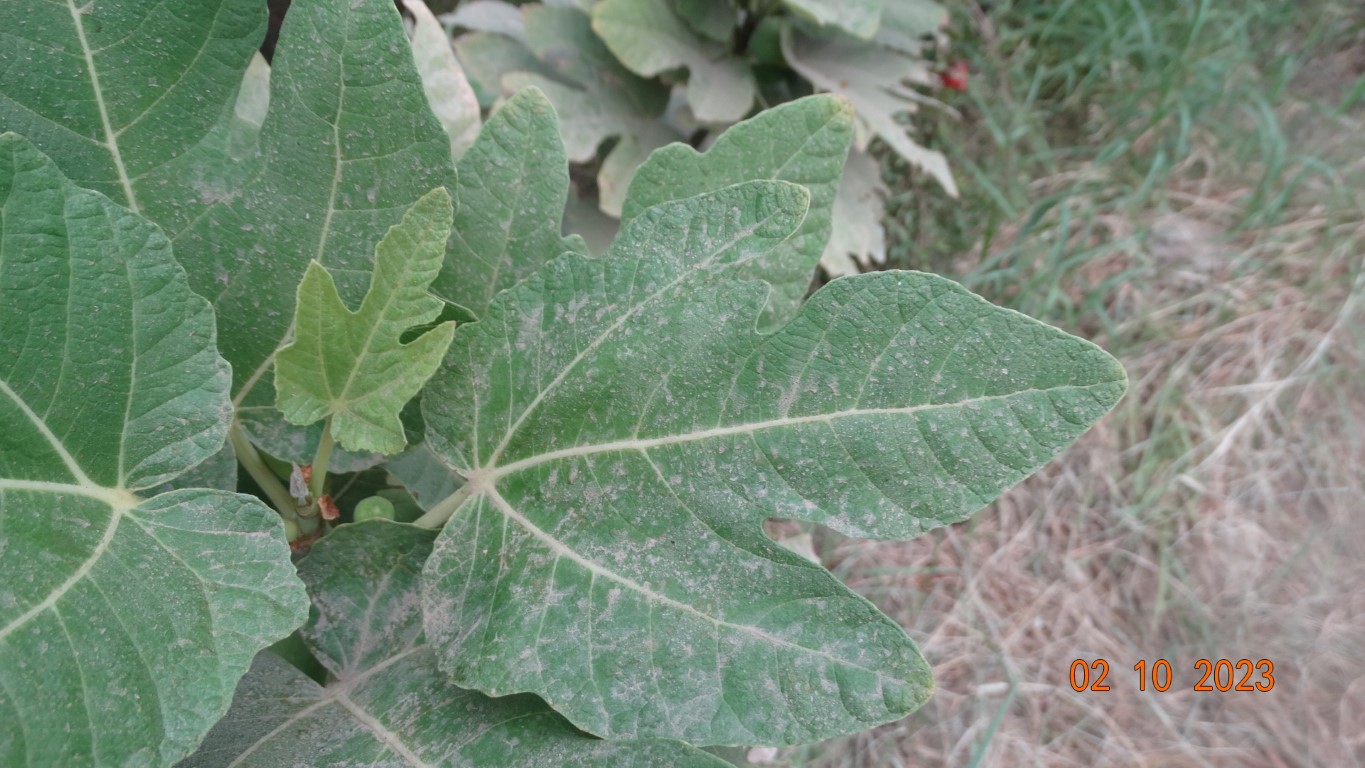
Label: healthy